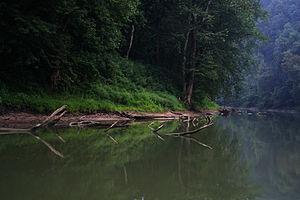
Le parc national de Mammoth Cave est un parc national américain créé le 1ᵉʳ juillet 1941 et situé au centre de l'État du Kentucky. Il s'étend sur 214 km² dans le bassin de la Green, à cheval sur les comtés d'Edmonson, de Hart et de Barren. Il comprend une partie du Mammoth Cave System, qui est le plus grand réseau souterrain au monde, avec près de 668 kilomètres explorés de galeries. L'origine du nom de la grotte, qui date du XVIIIᵉ siècle, provient de sa taille importante et n'a pas de rapport avec l'animal préhistorique.
Dans le domaine de la sylviculture et de l’écologie, le « bois mort » est un compartiment biologique constitué par le bois qui - quelle que soit sa forme - ne comporte plus de cellules vivantes. Il s'agit d'arbres morts, sur pied ou au sol ; de toute partie morte d’un arbre ou de n'importe quel morceau de bois suspendu ou tombé au sol ou dans l’eau.
La rivière Green est une rivière des États-Unis dans l'État du Kentucky et un affluent de la rivière Ohio, donc un sous-affluent du Mississippi.